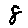
Label: 8